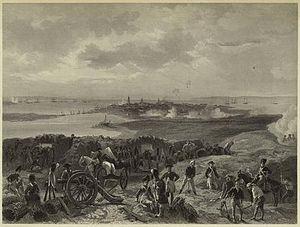
James Hogun est l'un des cinq généraux de la Caroline du Nord qui servit dans la Continental Army lors de la guerre d'indépendance des États-Unis. Né en Irlande, Hogan émigre en Caroline du Nord, alors colonie britannique, en 1751. Il s'établit dans le comté de Halifax et fonde une famille avant de devenir une figure locale importante.